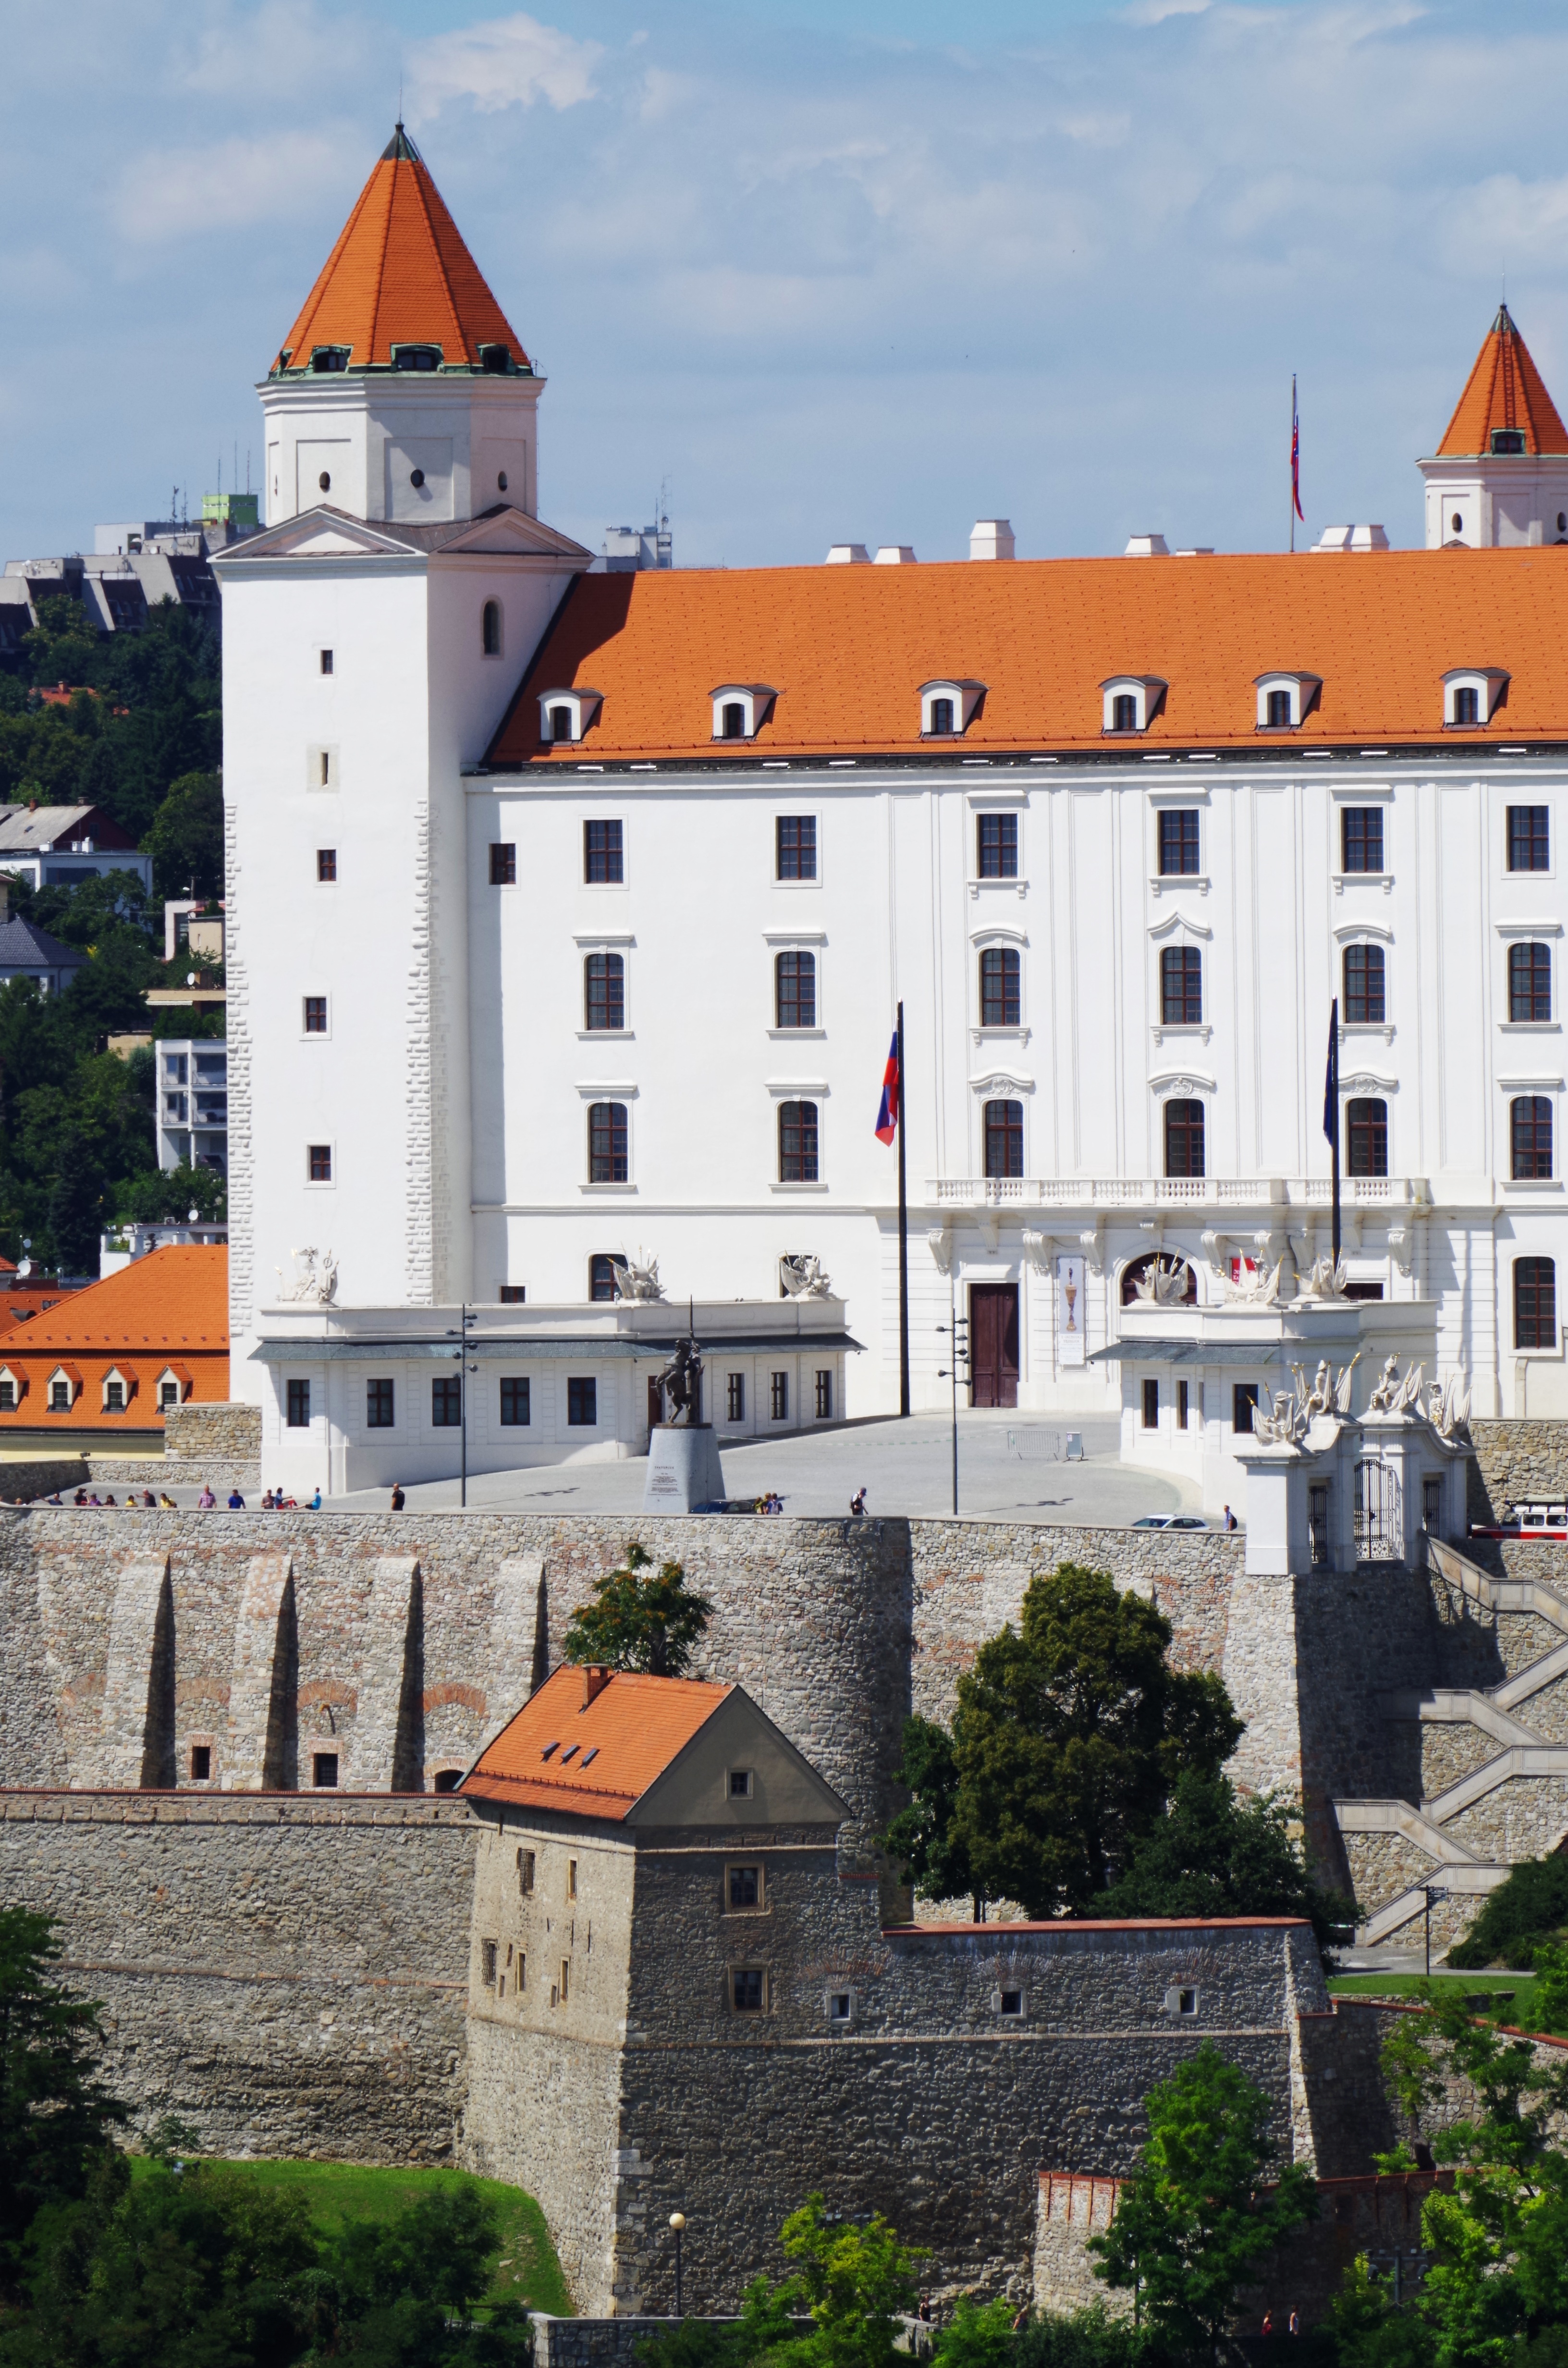
town, building, chateau, tower, castle, landmark, bell tower, monastery, estate, middle ages, bratislava, neighbourhood, slovakia, historic site